Ralph McTell

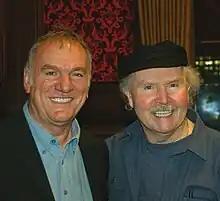
Ralph McTell (left) and Tom Paxton in the Palace of Westminster in 2007

McTell released his first downloadable album in July 2009, titled "Streets of London and Other Story Songs", comprising twelve tracks from his back-catalogue.